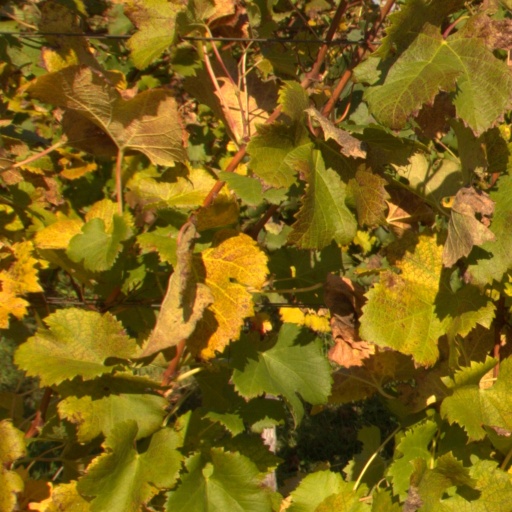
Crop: grape